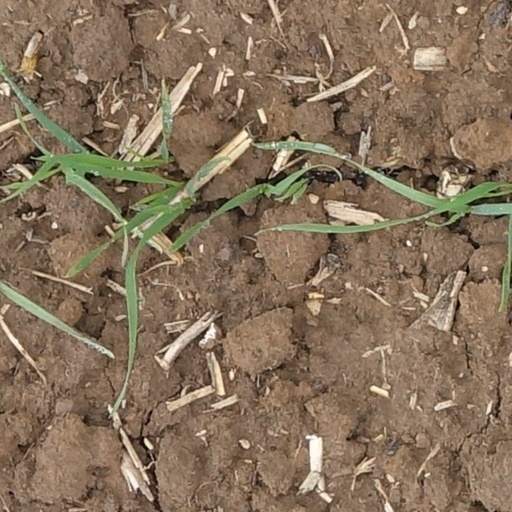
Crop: wheat